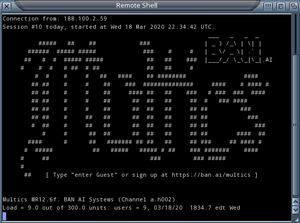
MULTICS
login
MULTICS operativsystem var forløberen til UNIX og andre moderne operativsystemer.